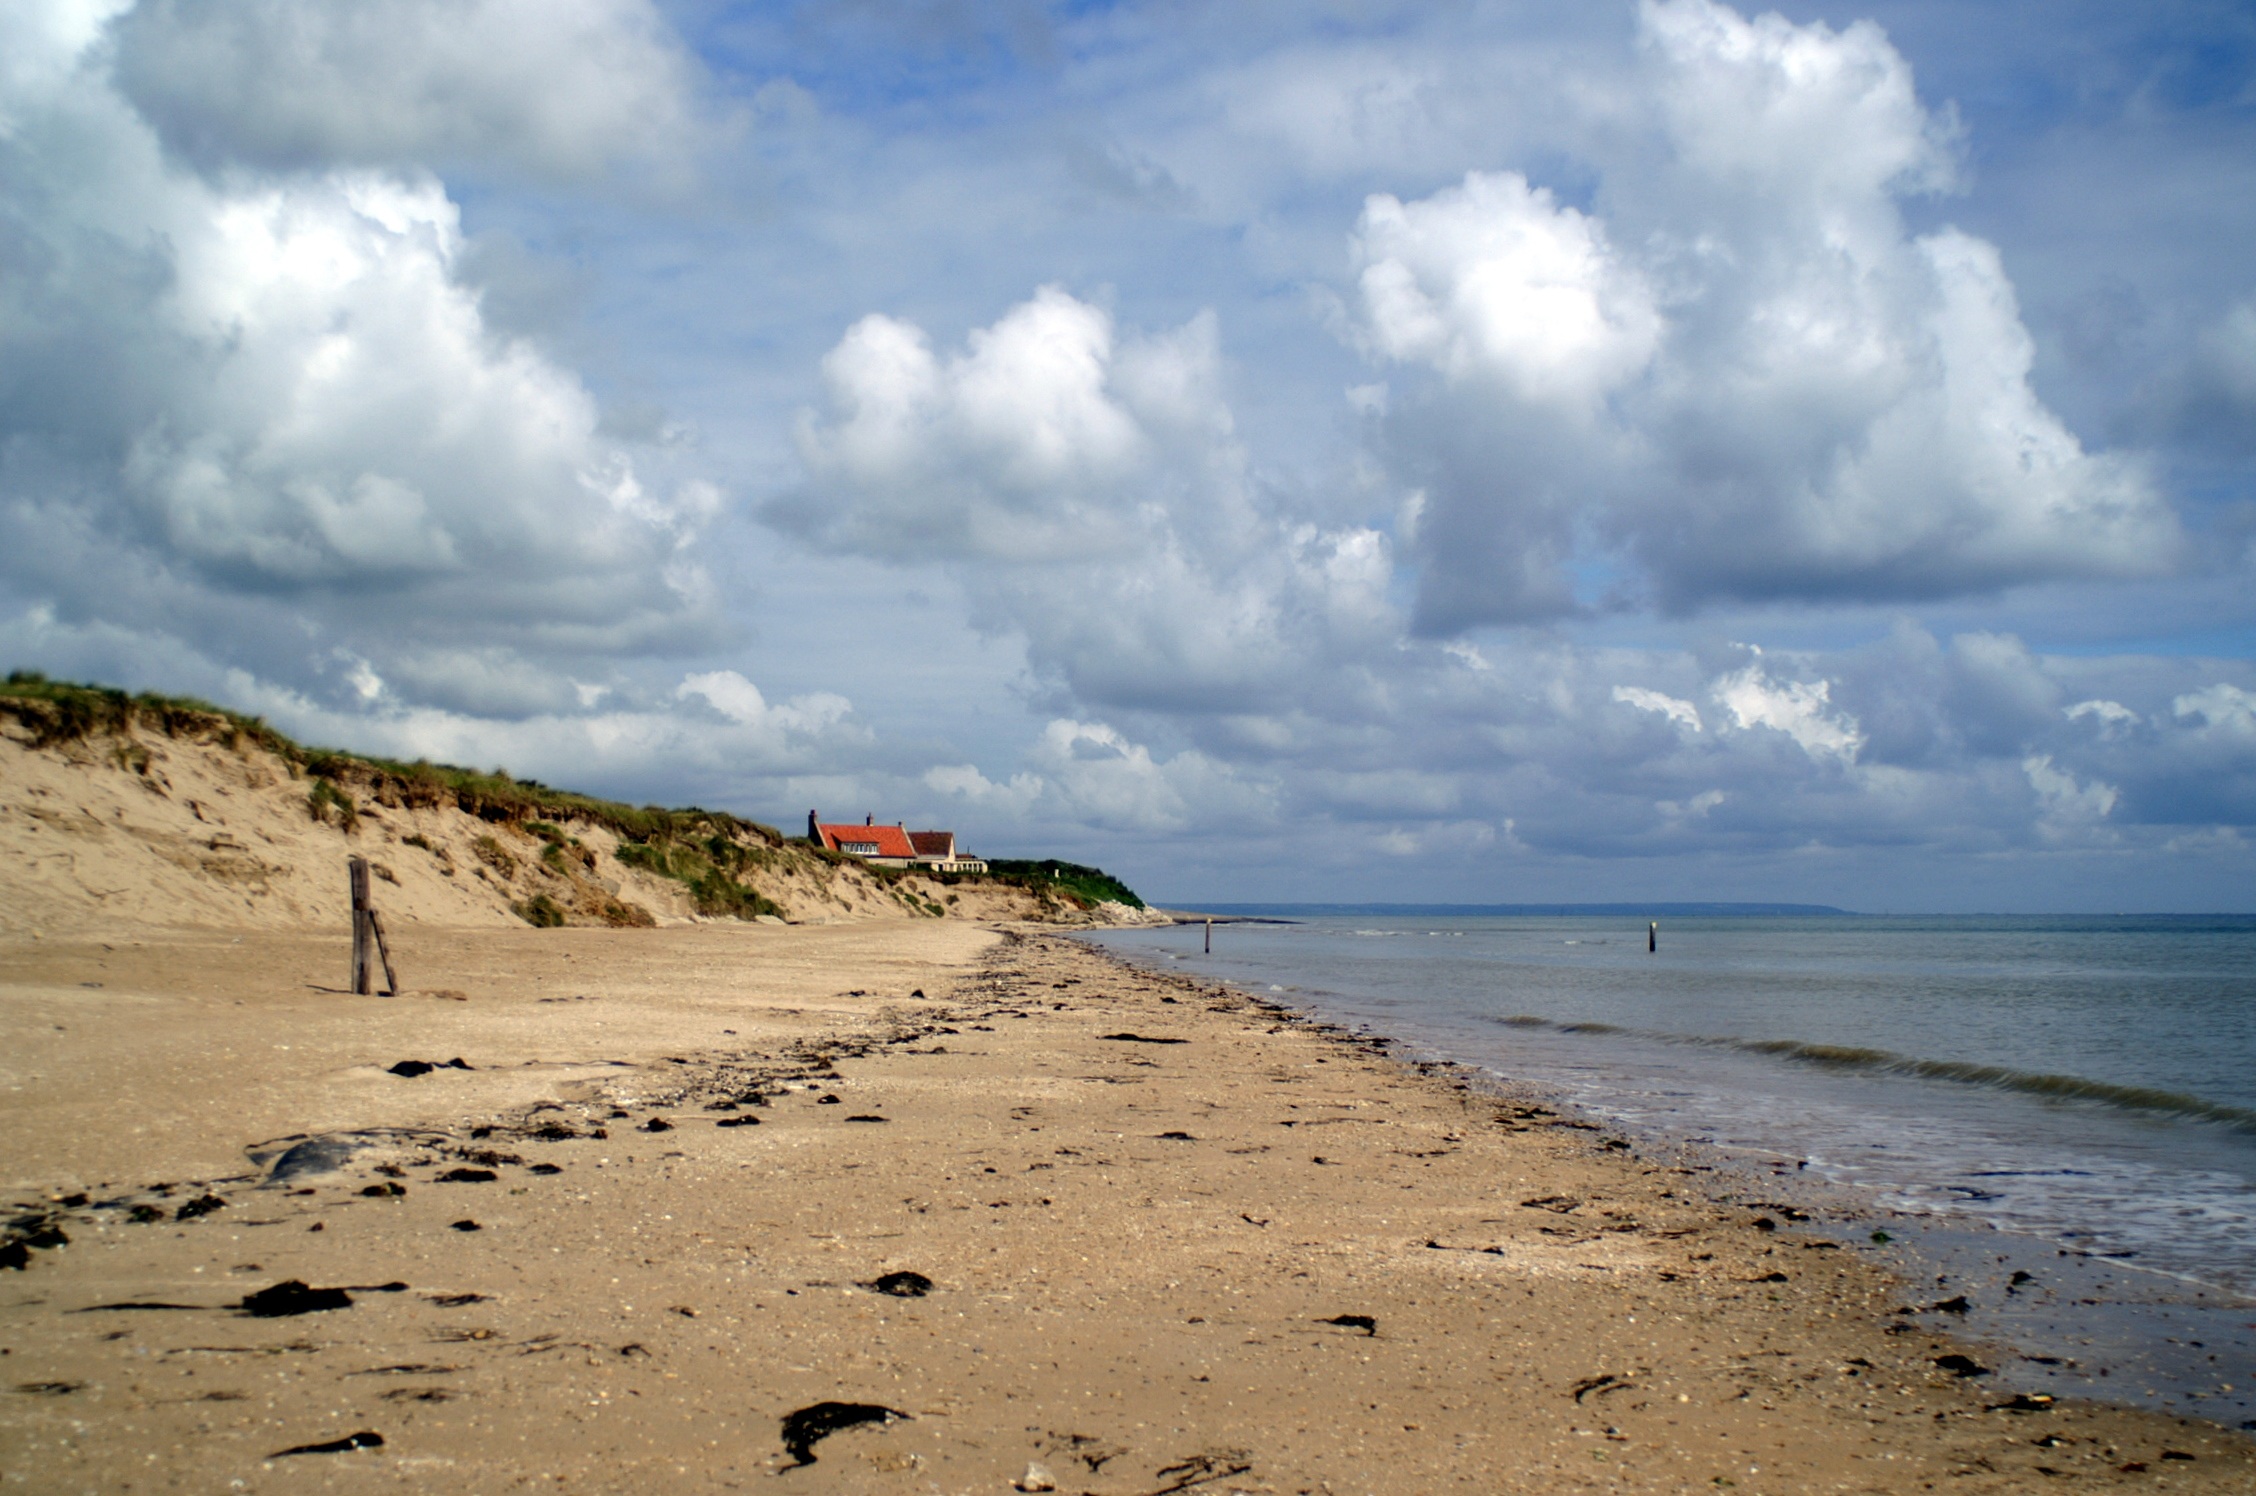
beach, sea, coast, water, sand, ocean, horizon, cloud, sky, shore, wave, france, bay, material, body of water, clouds, normandy, habitat, cape, sand beach, sea beach, natural environment, wind wave, utah beach